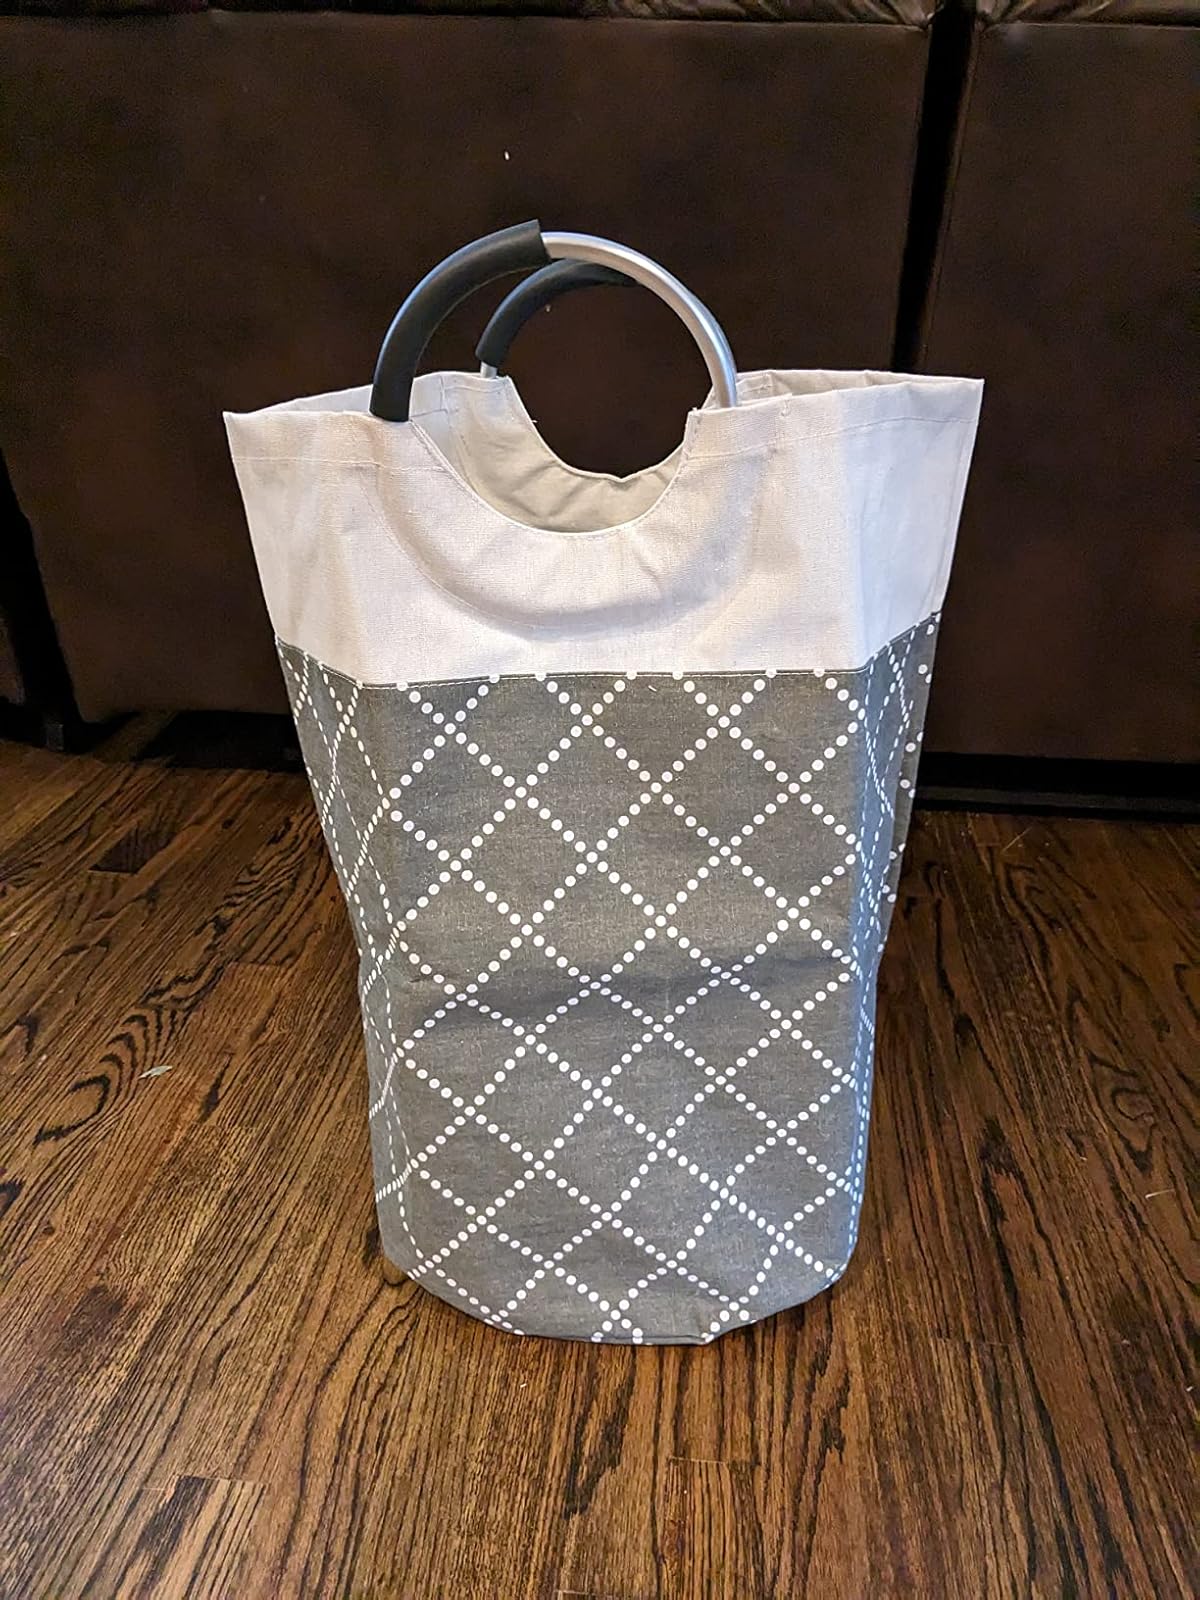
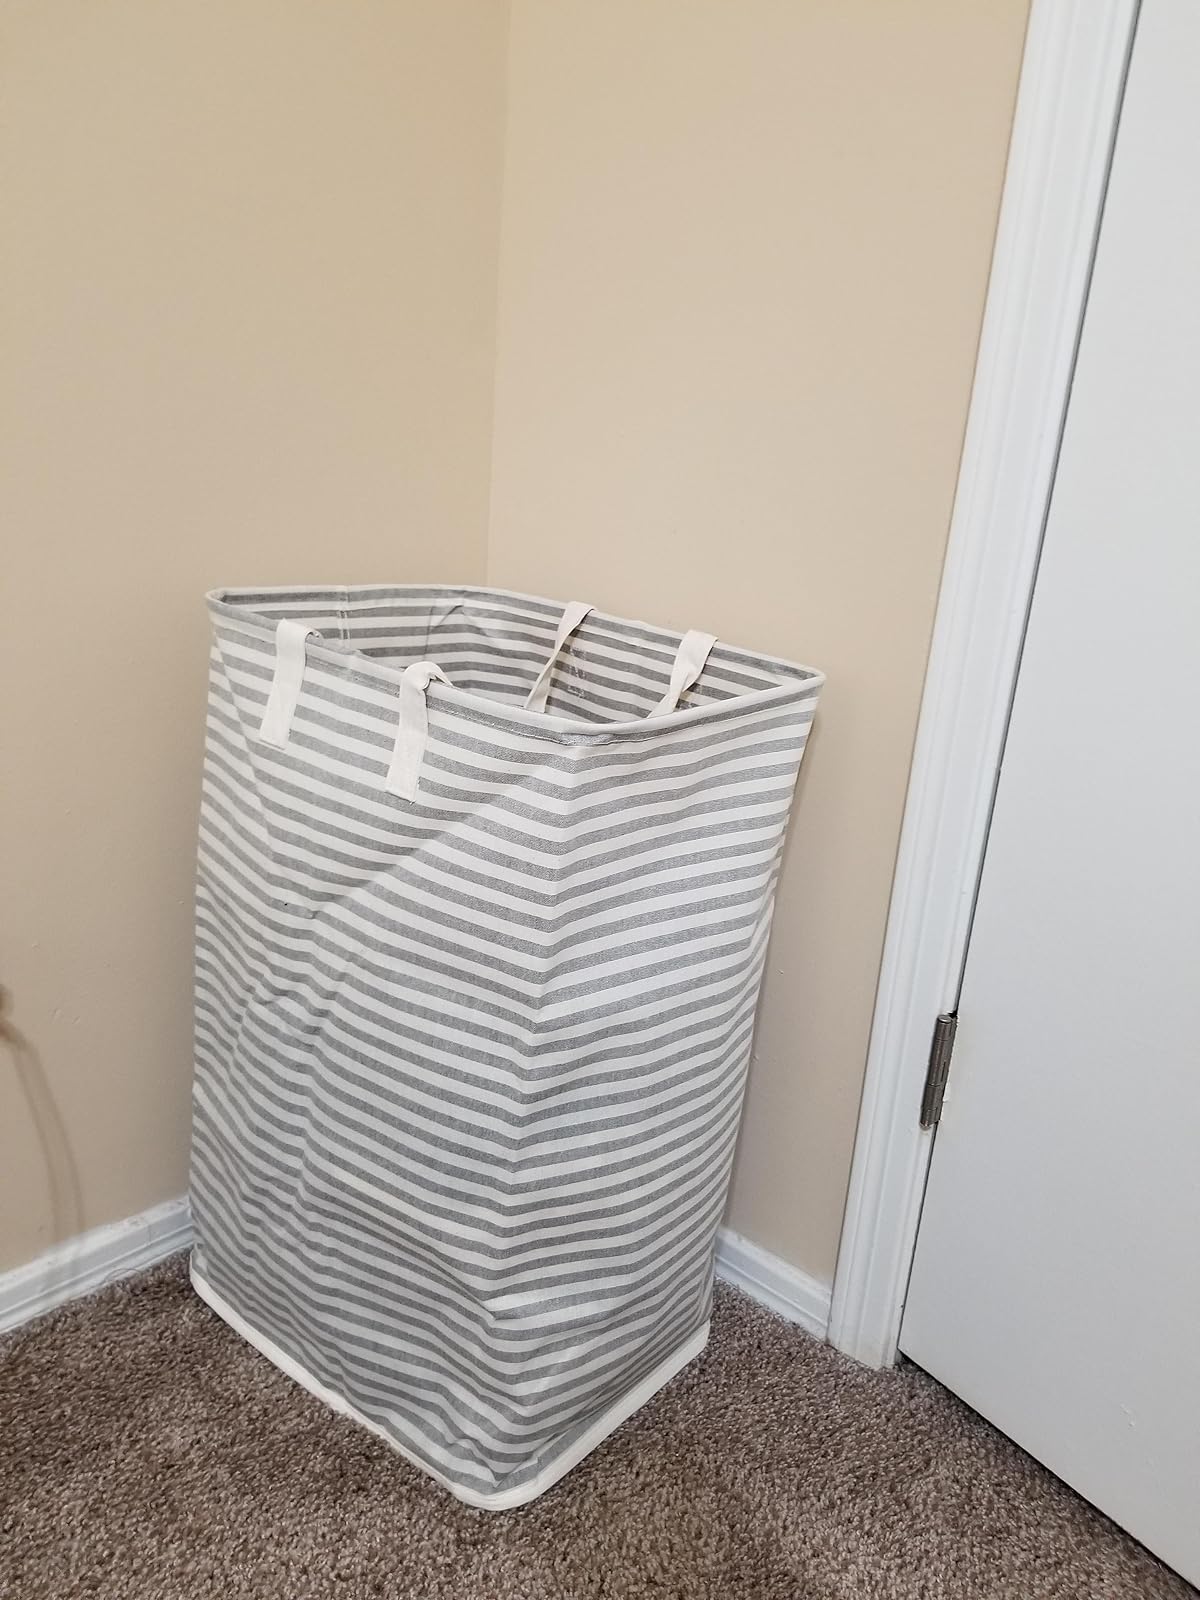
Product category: items_hamper
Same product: no